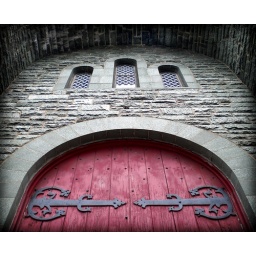
above the door of the city armory on church street in lynchburg, va